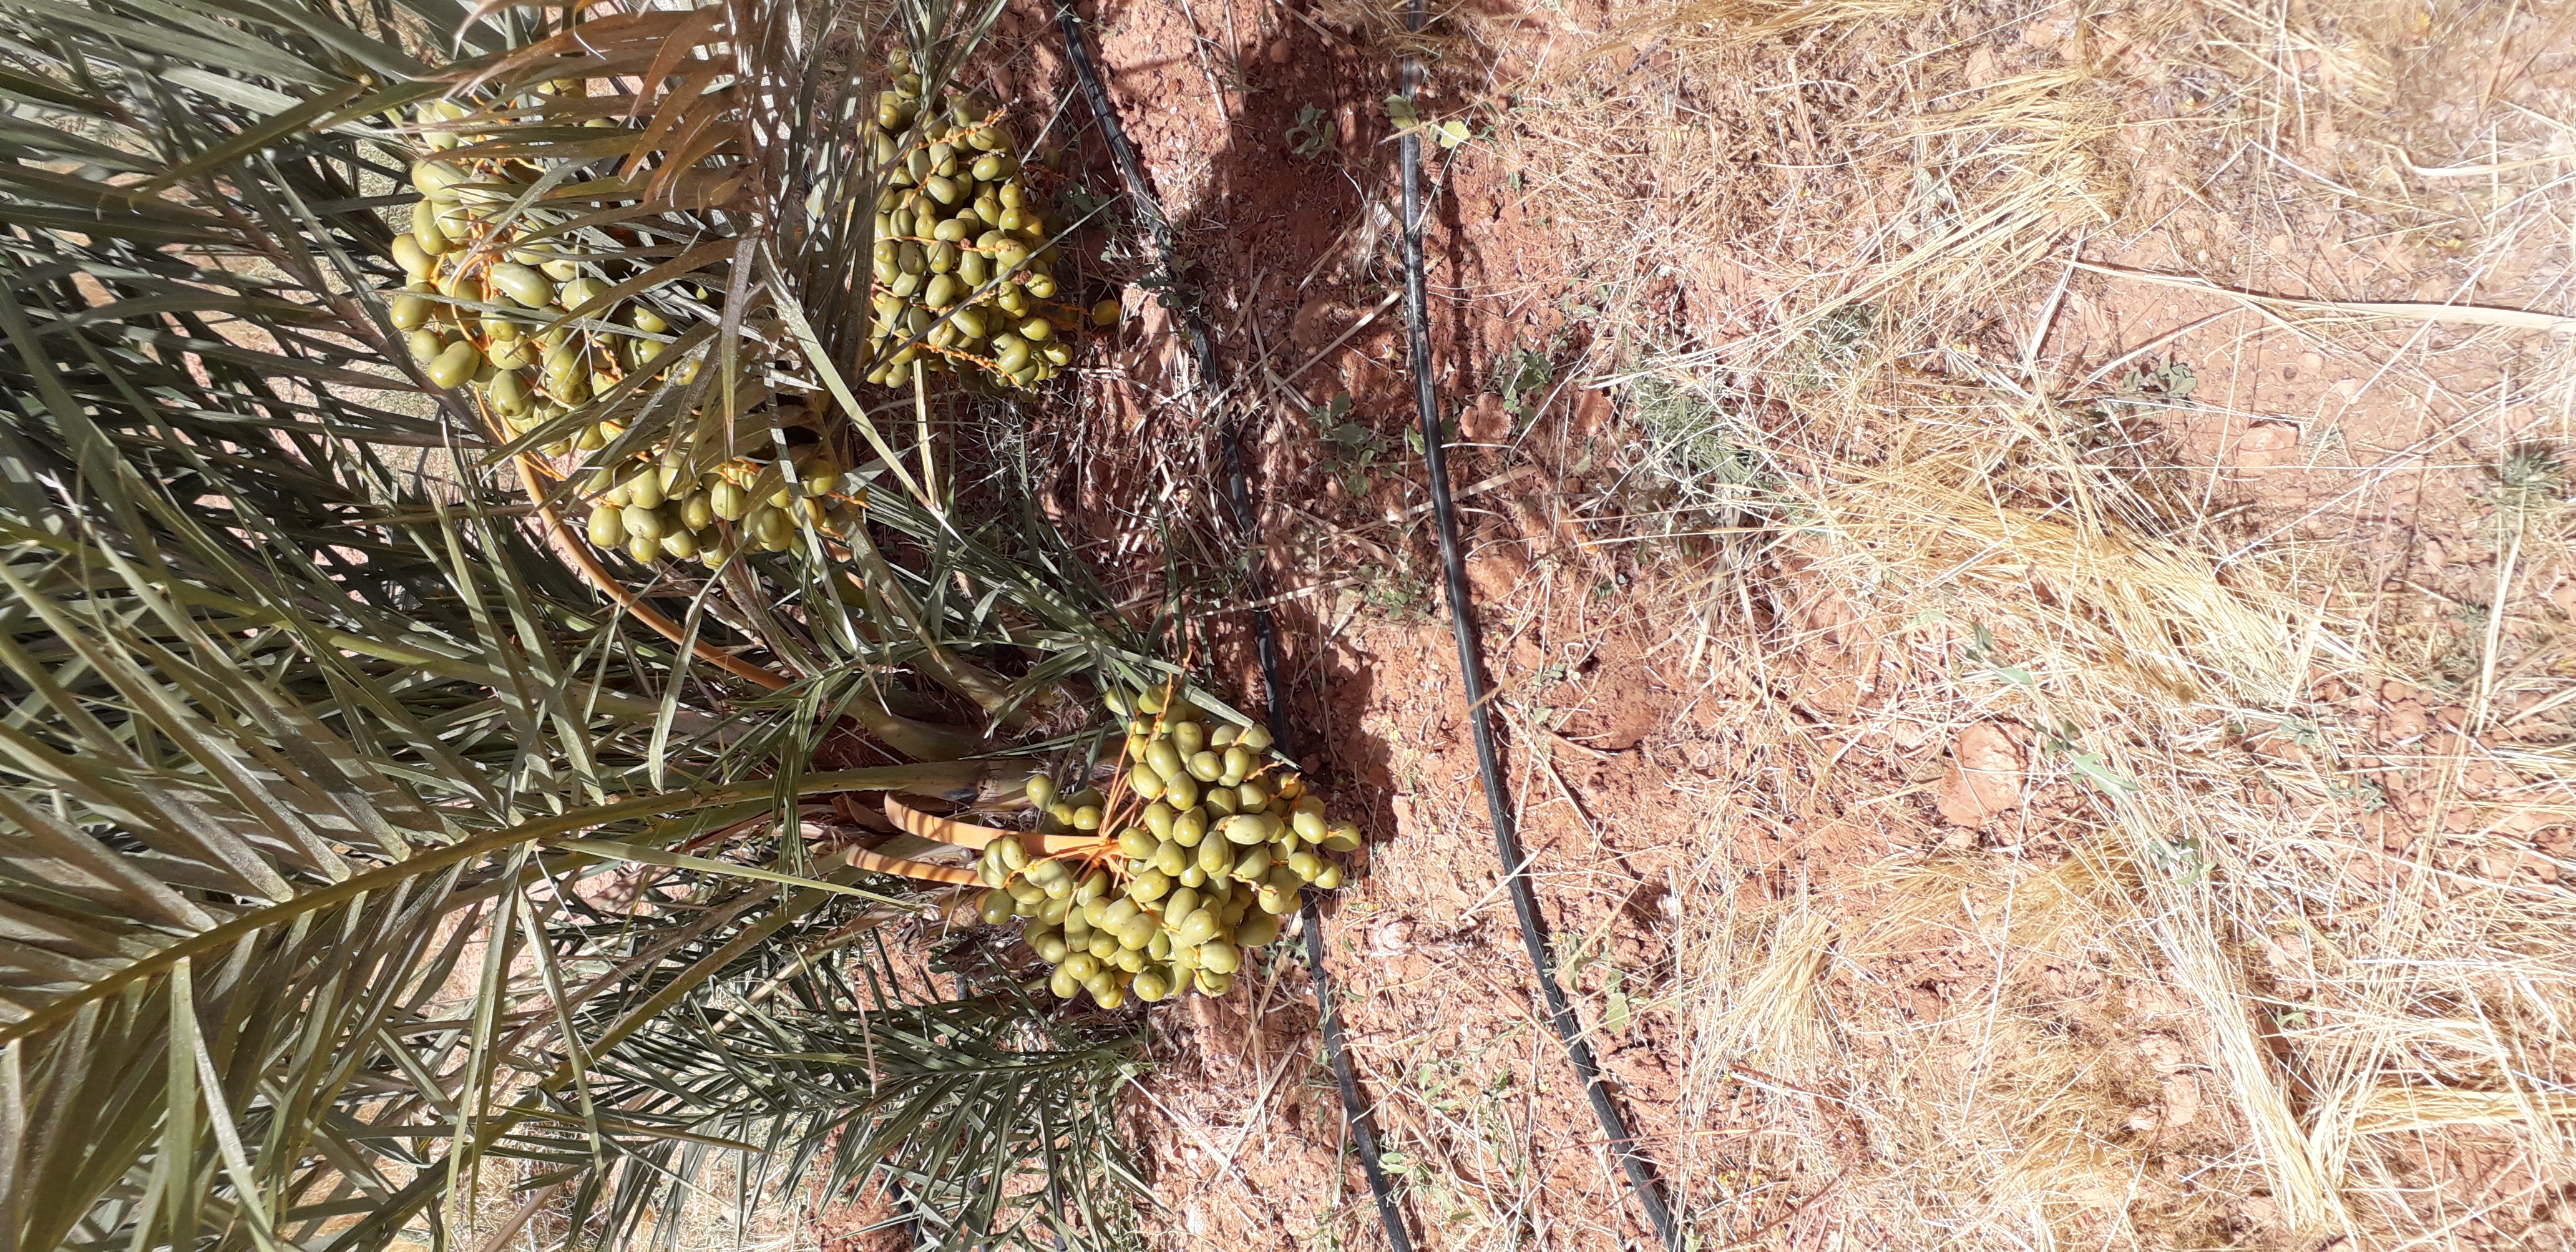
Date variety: Boufagous